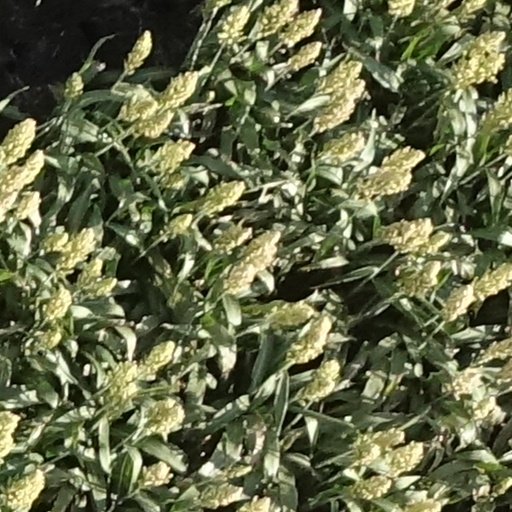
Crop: sorghum